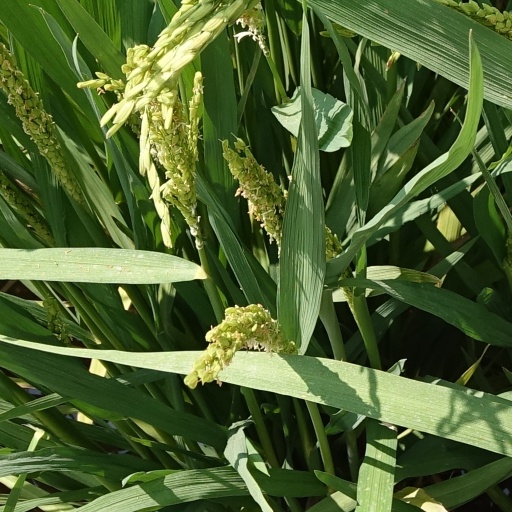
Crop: rice